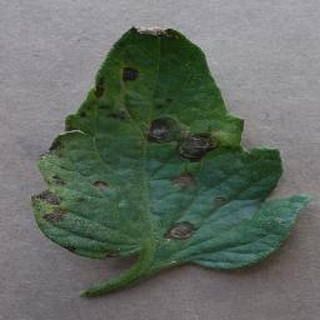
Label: tomato_early_blight